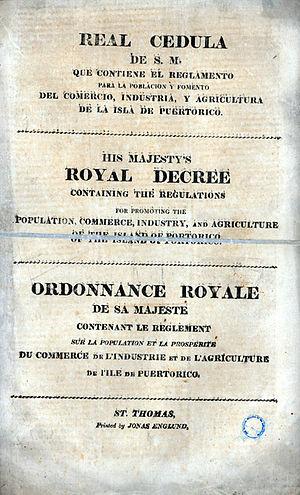
Ordonnance Royale de sa Majesté 1815. found in the PD site of the Puerto Rican Institute of Culture:http://www.icp.gobierno.pr/politica.htm
L'immigration française à Porto Rico se produisit à la suite de situations politiques et économiques qui arrivèrent en divers lieux tels que la Louisiane, Saint-Domingue et l'Europe.
Porto Rico est un État libre associé aux États-Unis, situé dans la mer des Caraïbes. L'État de Porto Rico est constitué de l'île de Porto Rico proprement dite, ainsi que de plusieurs îles environnantes plus petites, dont Vieques, Culebra et Isla Mona.